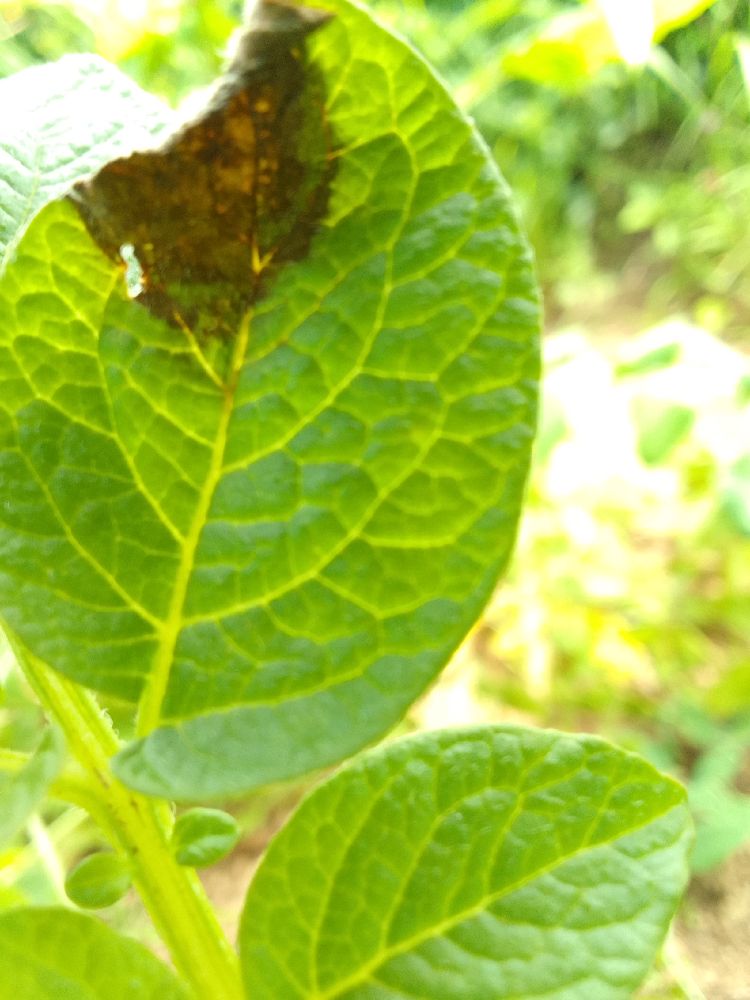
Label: Late blight